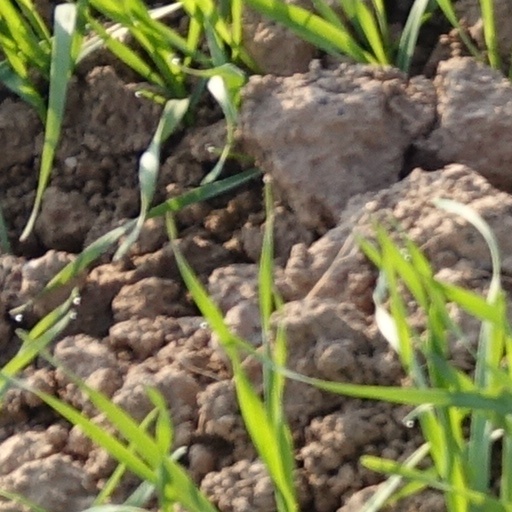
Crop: wheat